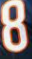
Number: 8